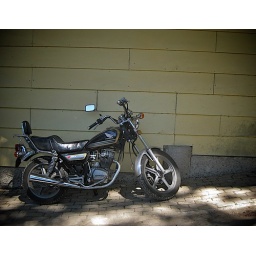
Sunday morning motorcycle viewing outside a bakery near the high mountain Monteverde Preserve